Unique Street Reference Number

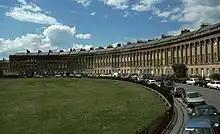
Royal Crescent in Bath - its USRN is 47901305.

The Unique Street Reference Number (USRN) is an eight-digit unique identifier (a geocode) for every street in the UK.